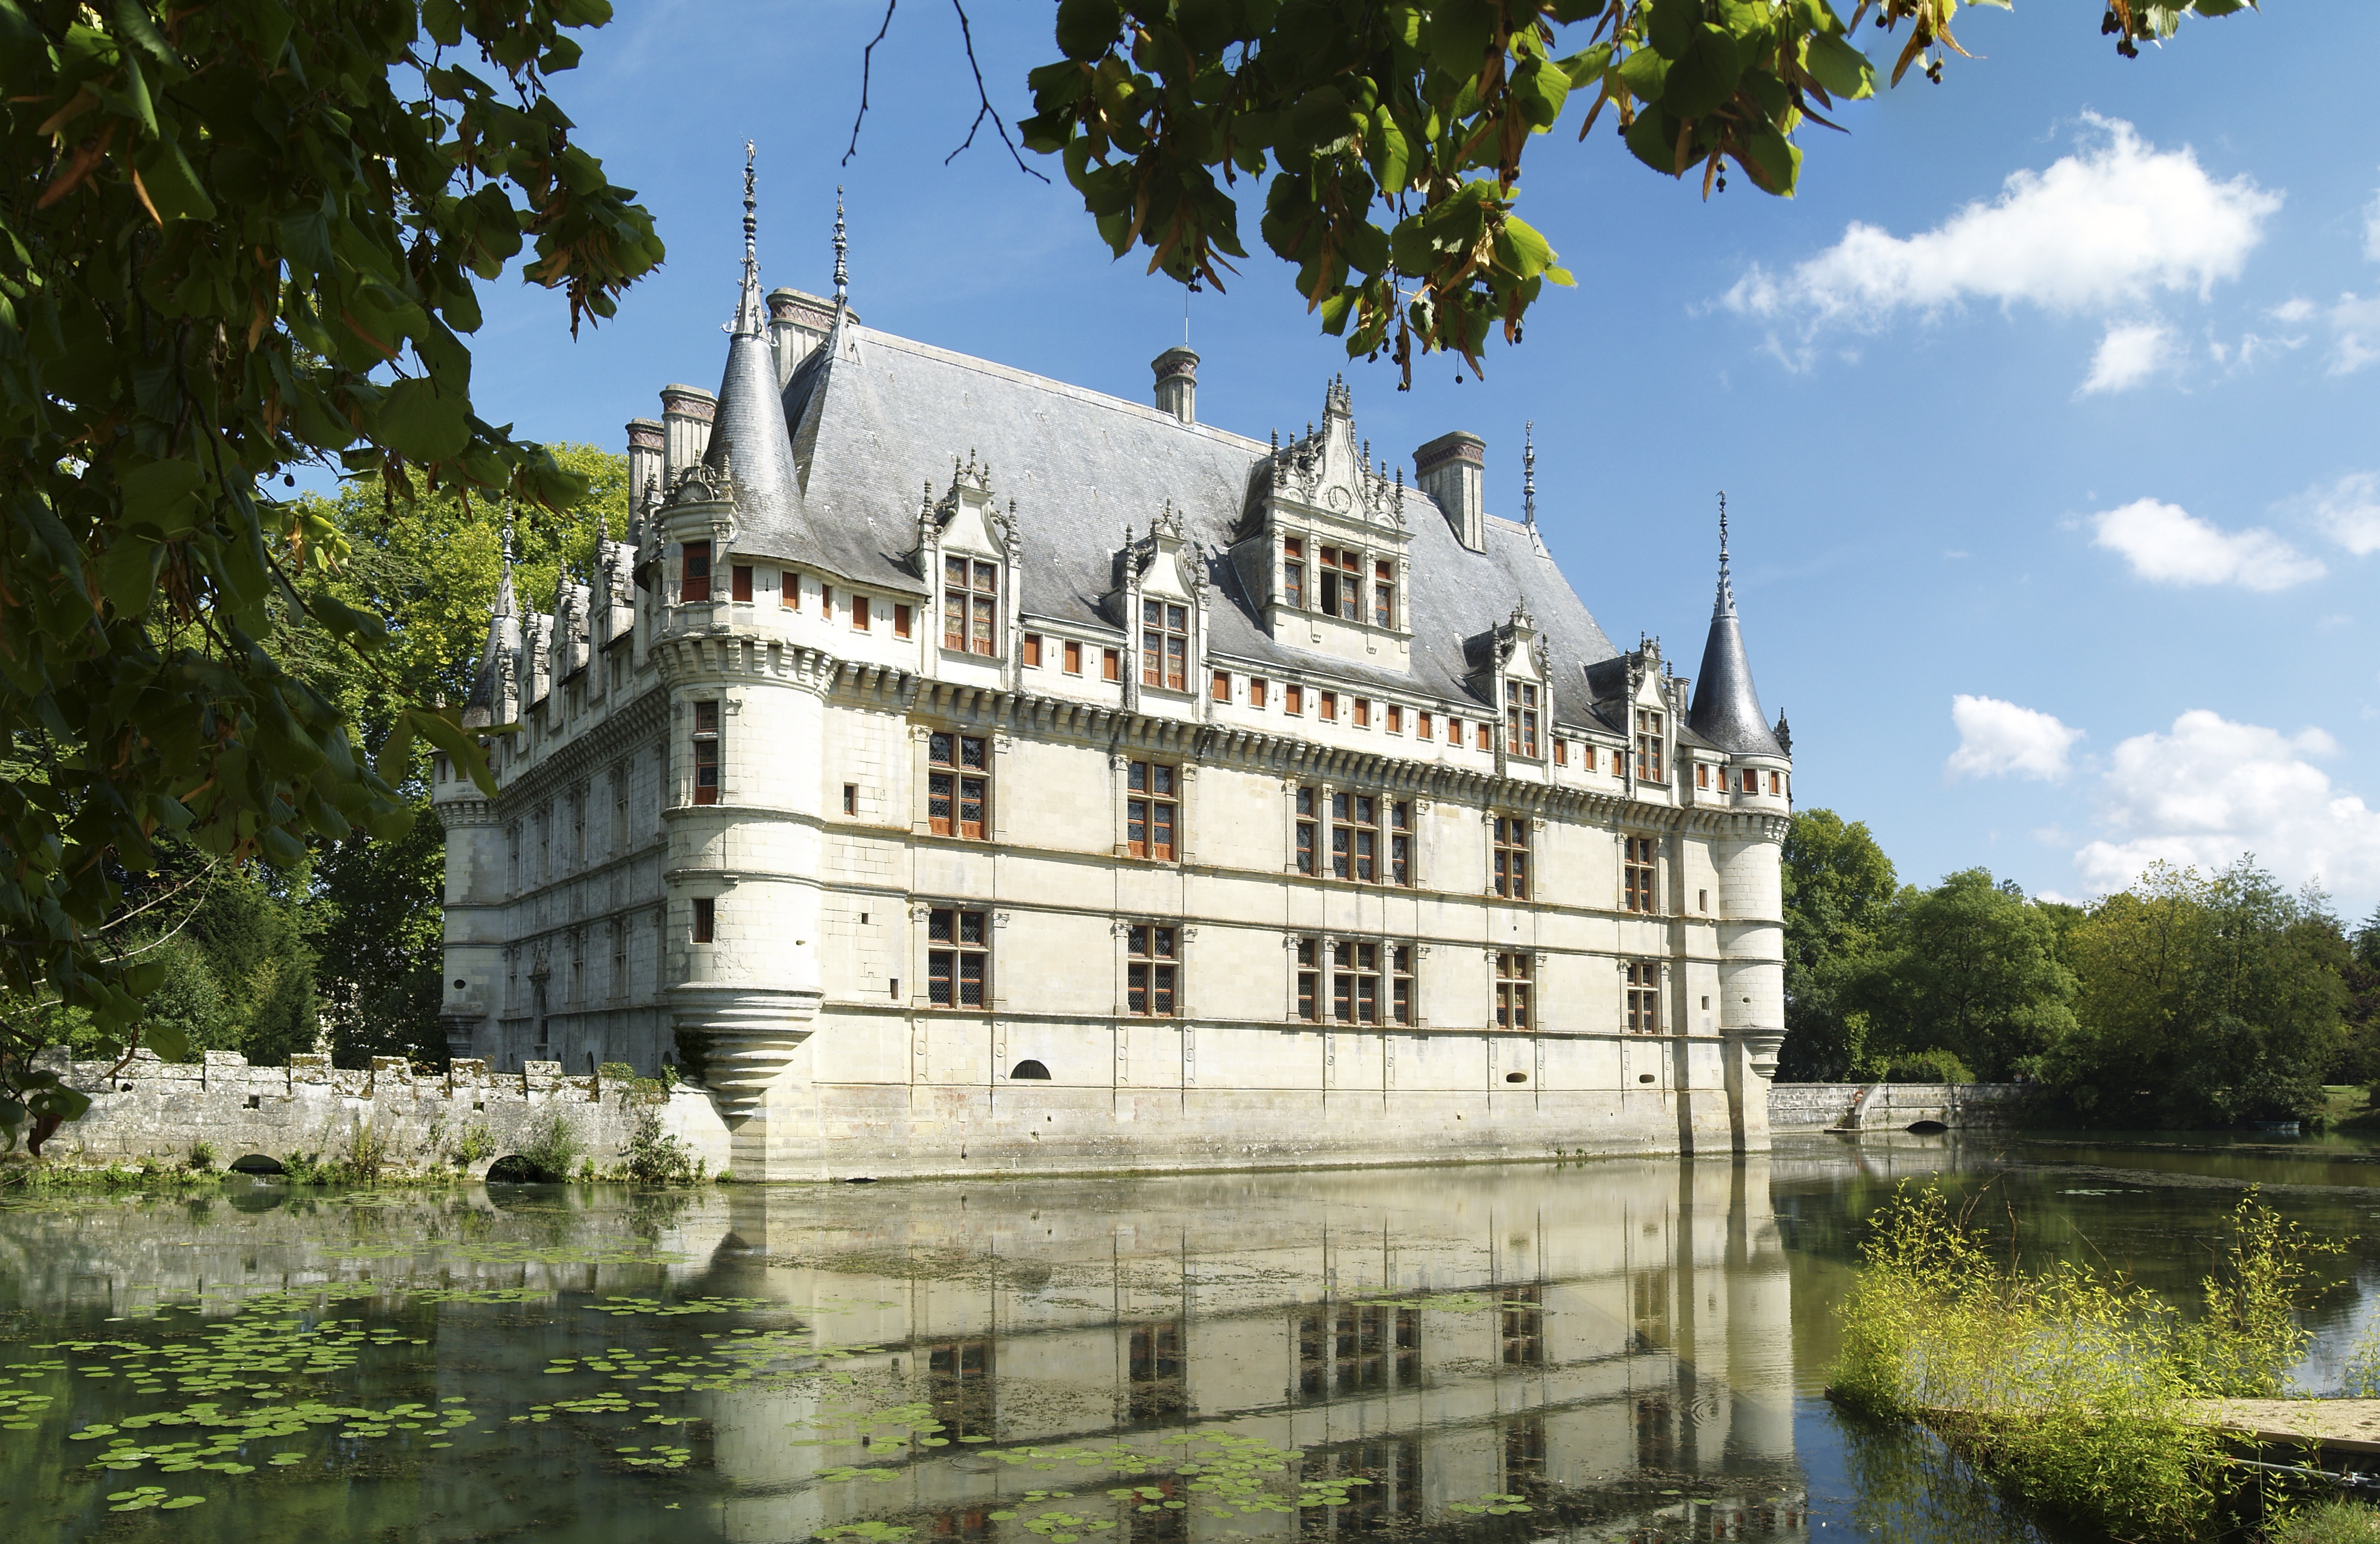
architecture, mansion, building, chateau, palace, france, castle, tourism, waterway, estate, loire, moat, tours, stately home, ch teau d azay le rideau, water castle